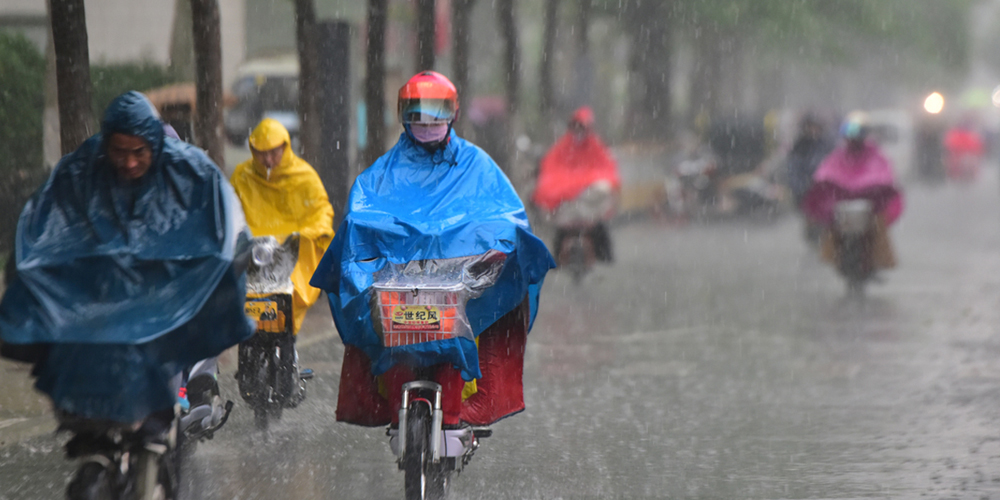
Weather: rain or strom